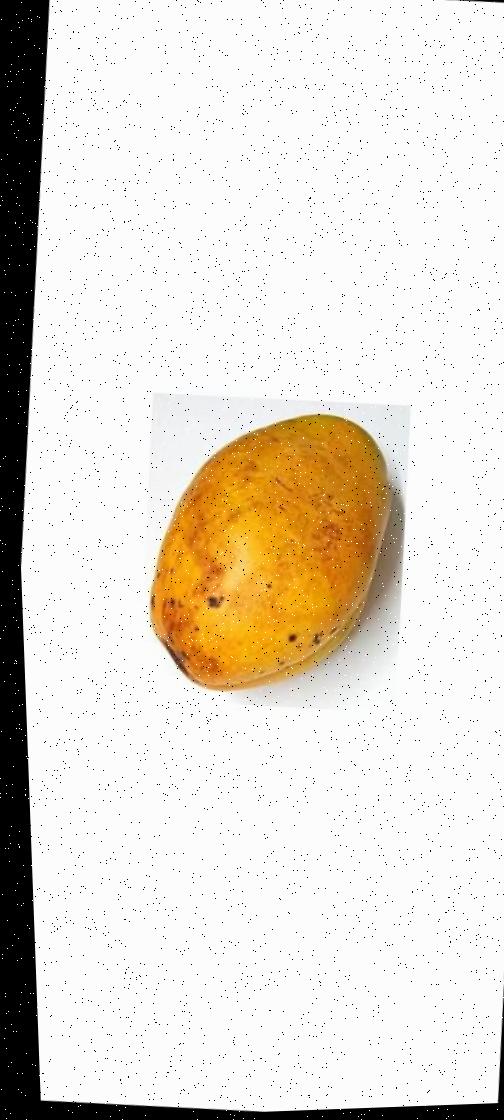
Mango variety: Bari-11